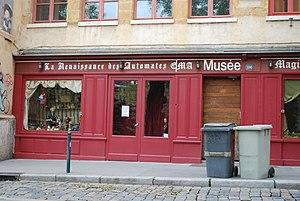
La liste des musées de Lyon présente les musées de la ville de Lyon.